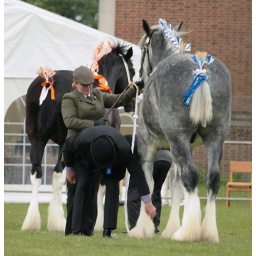
Judging in one of the Shire horse classes. The judge wears a bowler hat to denote experience and authority.